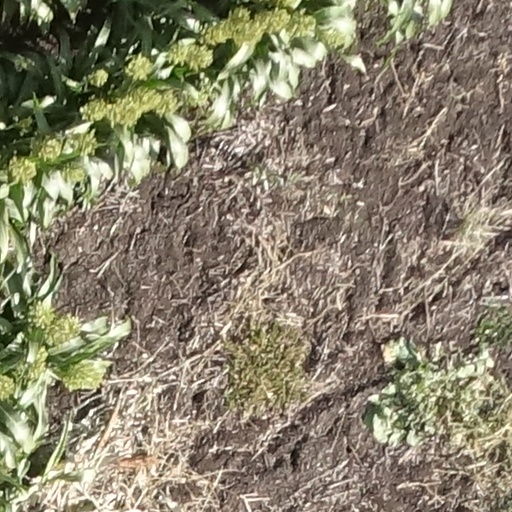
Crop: sorghum